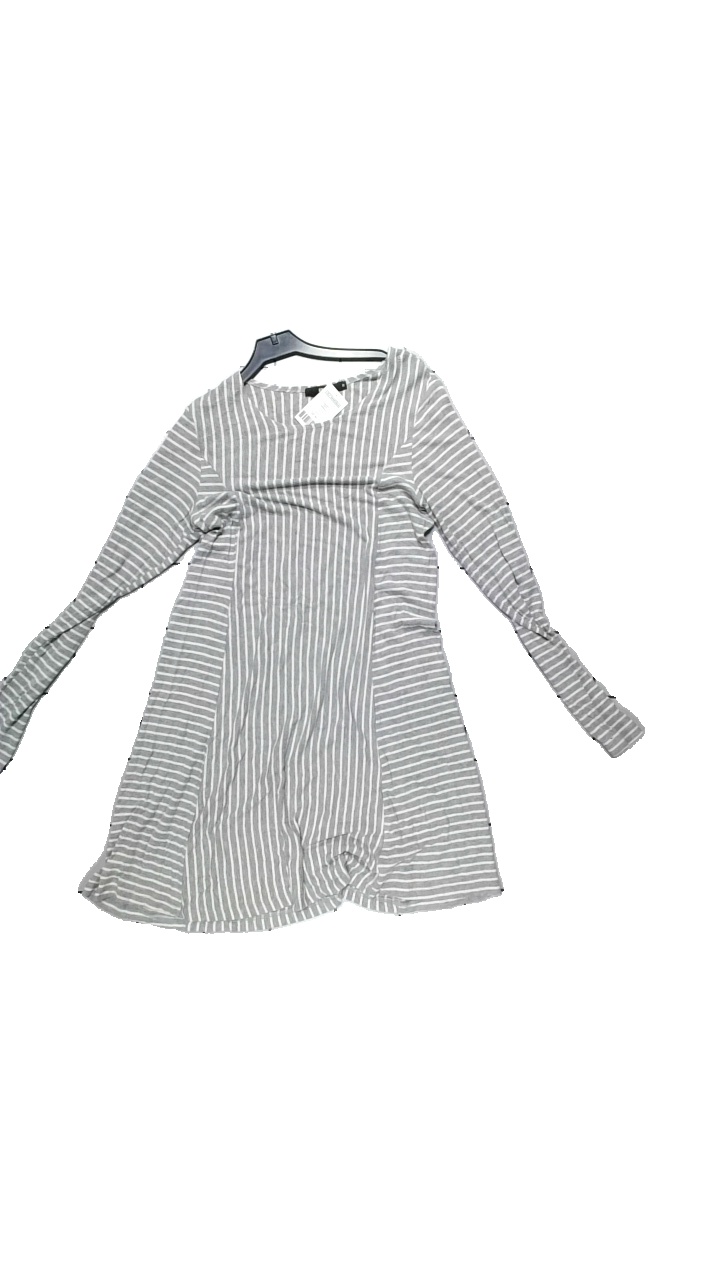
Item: Dress (Ladies)
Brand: Bikbok
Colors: Grey, White
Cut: Regular
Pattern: Striped
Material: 98% Viskose 4% Elastane
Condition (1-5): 4
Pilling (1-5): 3
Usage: Reuse
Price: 50-100